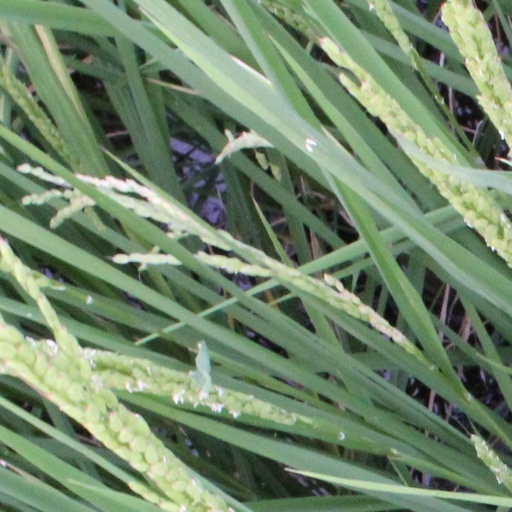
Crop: rice